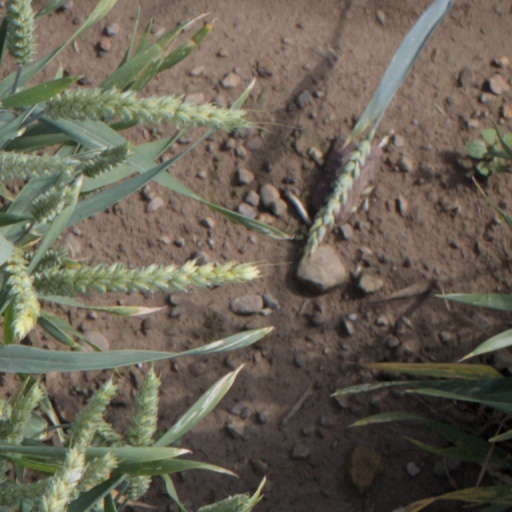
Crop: wheat